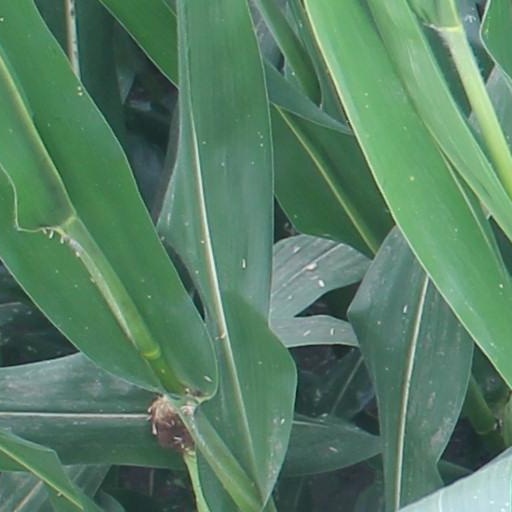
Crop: maize; corn